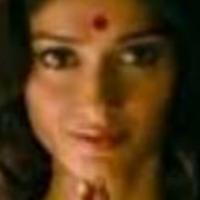
Age group: age 21-30